World War I

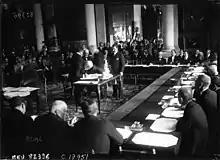
Greek prime minister Eleftherios Venizelos signing the Treaty of Sèvres

The United States was a major supplier of war material to the Allies but remained neutral in 1914, in large part due to domestic opposition. The most significant factor in creating the support Wilson needed was the German submarine offensive, which not only cost American lives but paralysed trade as ships were reluctant to put to sea.